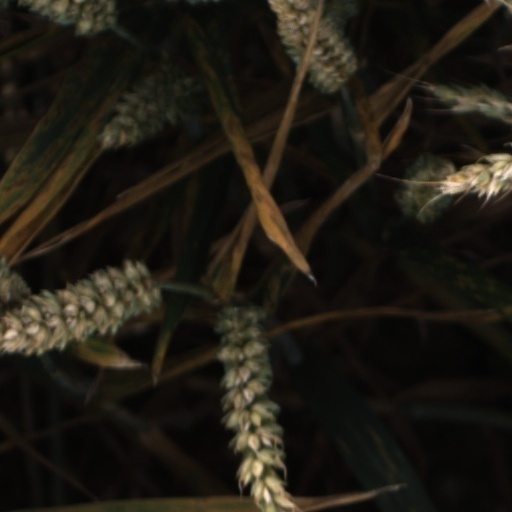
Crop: wheat